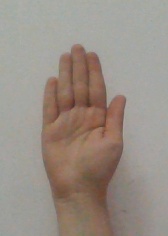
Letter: seen